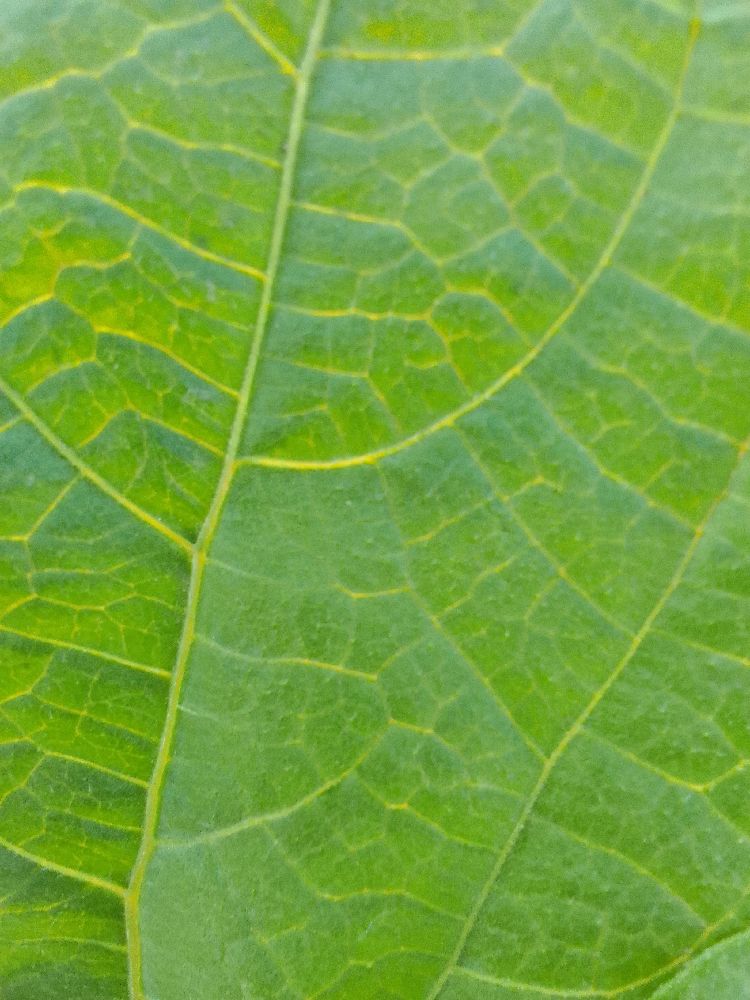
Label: healthy